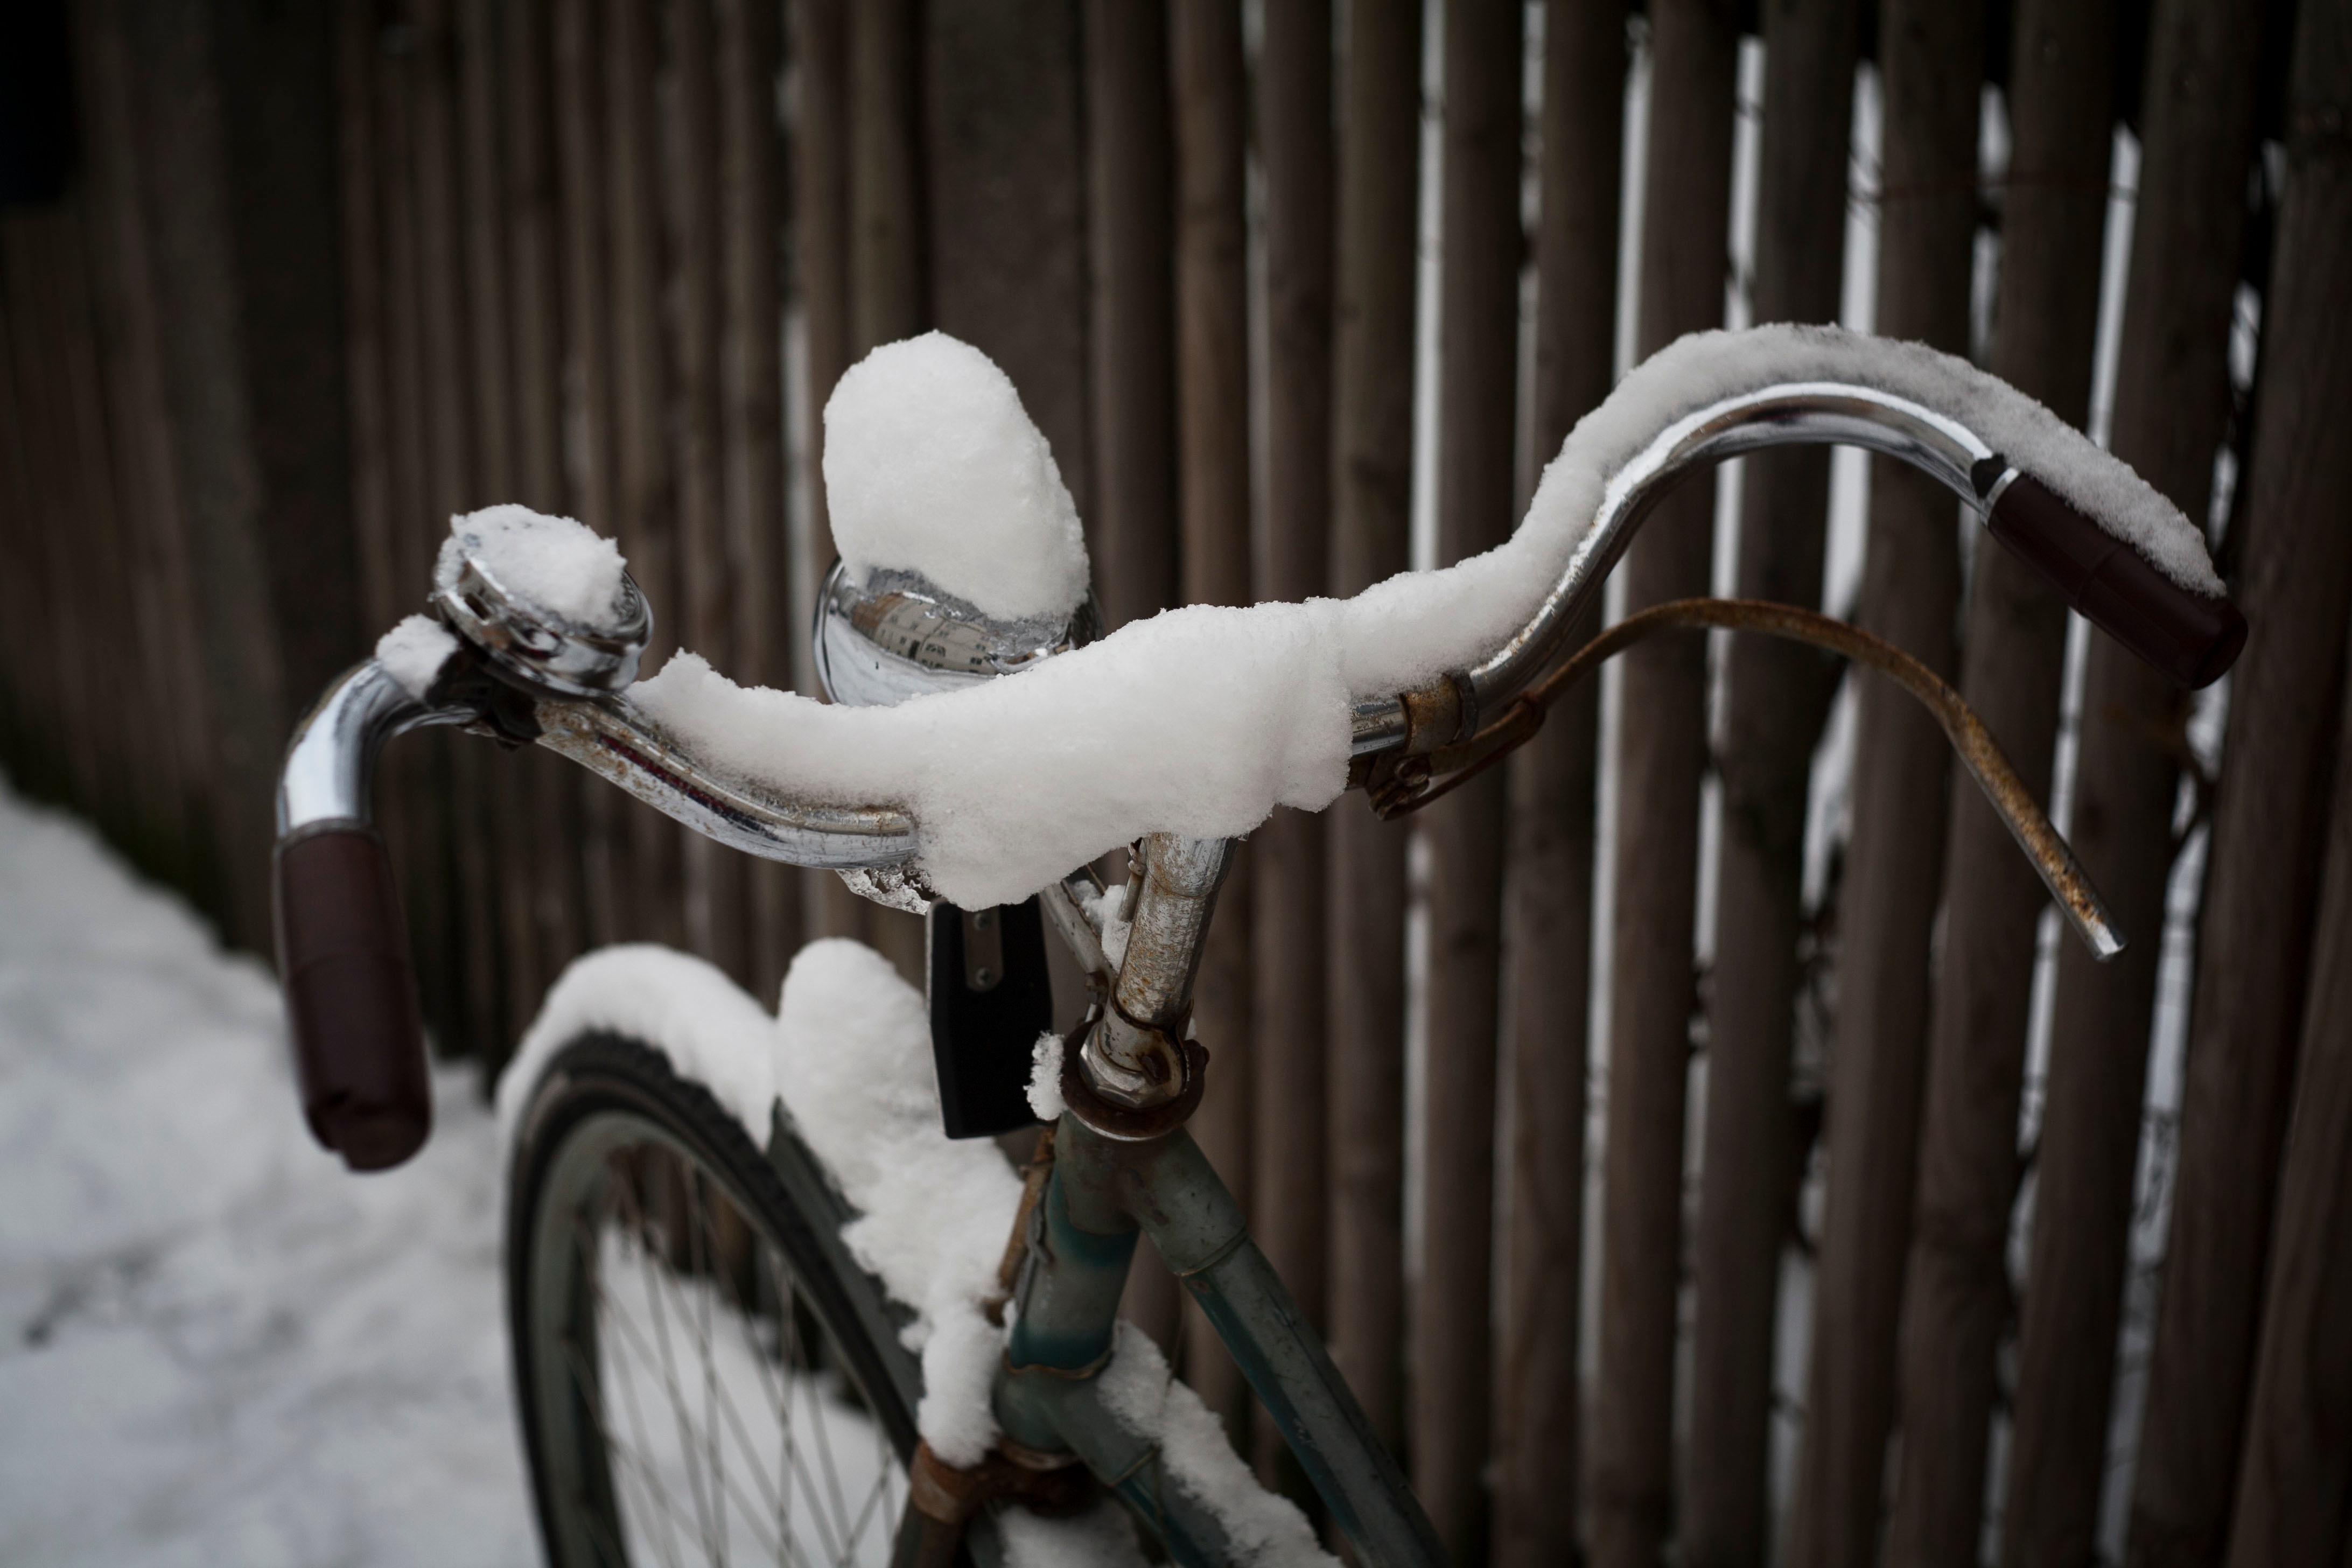
snow, winter, bicycle, vehicle, weather, season, sports equipment, product